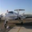
Label: airplane